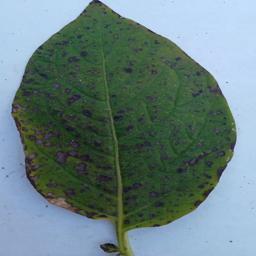
Etiqueta: Tizon_Temprano